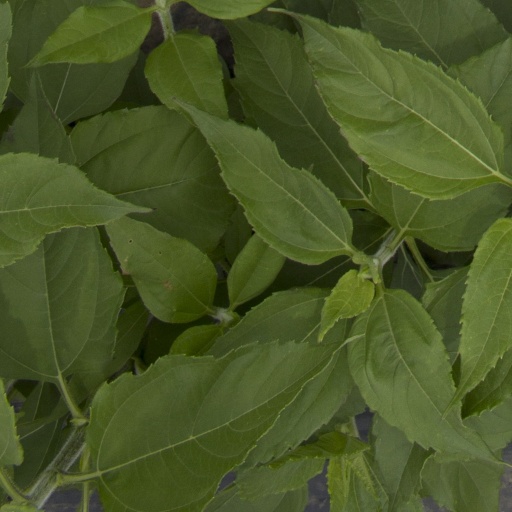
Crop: Jerusalem artichoke